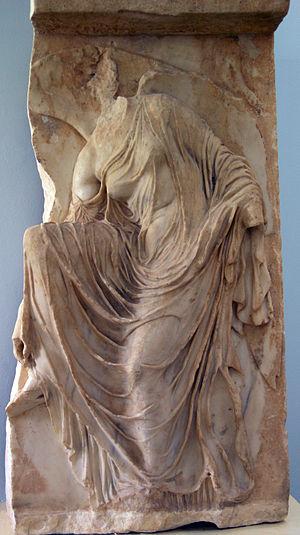
Nikè à la sandale. Une des plaques de la bande sculptée qui entourait le temple d'Athéna Nikè sur trois côtés
Le nu est un motif constant dans la Grèce antique pour les sculpteurs et les peintres. Les céramiques peintes présentent des multitudes de corps nus. Ce motif occupe donc une part importante des représentations figuratives qui nous sont parvenues de cette époque, essentiellement dans les peintures sur céramique et les sculptures. Son étude relève de l’histoire anthropologique, esthétique, sociale et religieuse du monde grec antique.
Pour les anciens, la sculpture de la seconde moitié du Vᵉ siècle av. J.-C., dit aussi le siècle de Périclès, est dominée par deux sculpteurs de renom, Polyclète et Phidias. Le premier atteignit le sommet de l'art équilibré et rationnel propre à sa génération en fondant sur un système de rapports mathématiques les proportions idéales du corps humain qu'il consigna dans un ouvrage : le Canon, et son école assura la diffusion de ses formules. Le second par le prestige d'Athènes, la célébrité et l'influence du Parthénon et en général des monuments construits sur l'Acropole de 447 à 404 av. J.-C. Ils sont les représentants majeurs de ce que l'on appelle le premier classicisme, entre 480 et 370 av. J.-C., période elle-même découpée en plusieurs styles.
La frise du Parthénon ou « frise des Panathénées » est une frise ionique en marbre du Pentélique de 160 mètres de long représentant 378 figures humaines et 245 animaux. Elle entourait le sékos du Parthénon sur l'Acropole d'Athènes. Si elle a été réalisée par plusieurs artistes, elle fut sculptée très probablement sous la direction de Phidias entre 442 et 438 av. J.-C.
Le temple d'Athéna Nikè fut érigé au Vᵉ siècle av. J.-C. sur l'Acropole d'Athènes, en l'honneur de la déesse de la victoire, Athéna Victorieuse : Nikè signifie littéralement « victoire » en grec ancien.